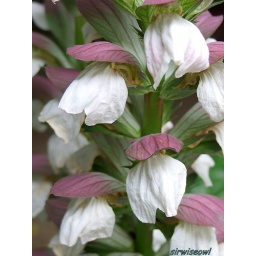
A few more flower captures. All spotted in gardens around town while I'm out walking.